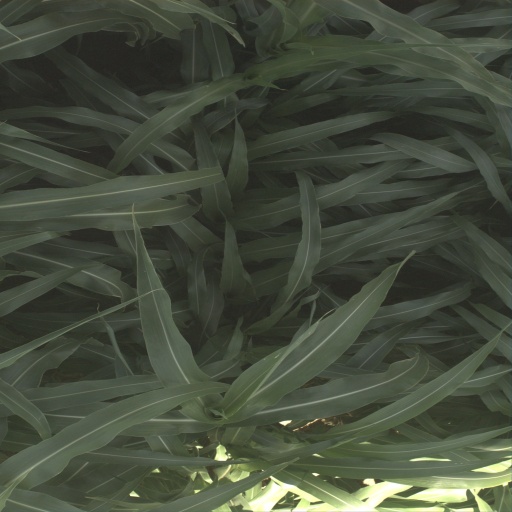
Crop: sorghum